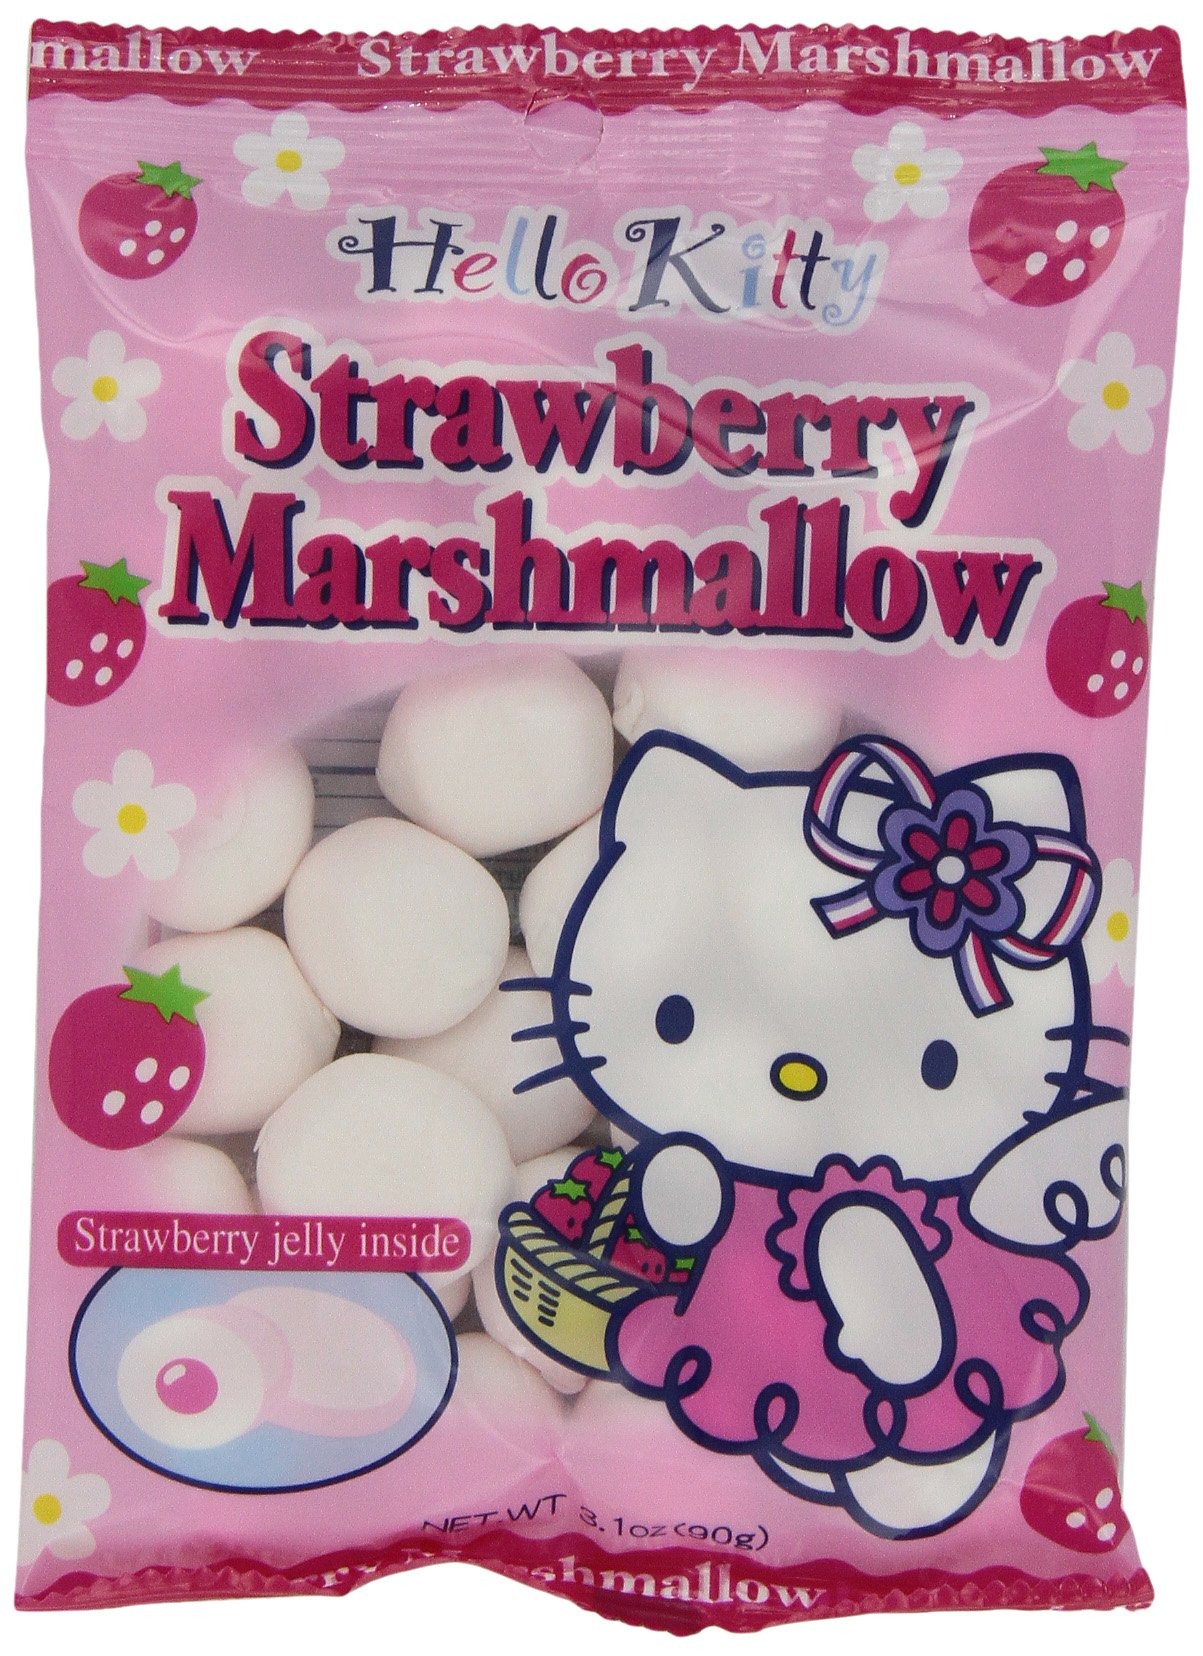
Item Name: Eiwa Marshmallow Hello Kitty Strawberry, 3.1-Ounce Bags (Pack of 10)
Bullet Point 1: Pack of ten, 3.1-ounce, total 31-ounce
Bullet Point 2: Japanese style marshmallows.
Bullet Point 3: A unique experience with every bite.
Bullet Point 4: An official product of Sanrio and Hello Kitty.
Bullet Point 5: Great for kids as well as adults.
Value: 31.0
Unit: Ounce

Price: 31.49